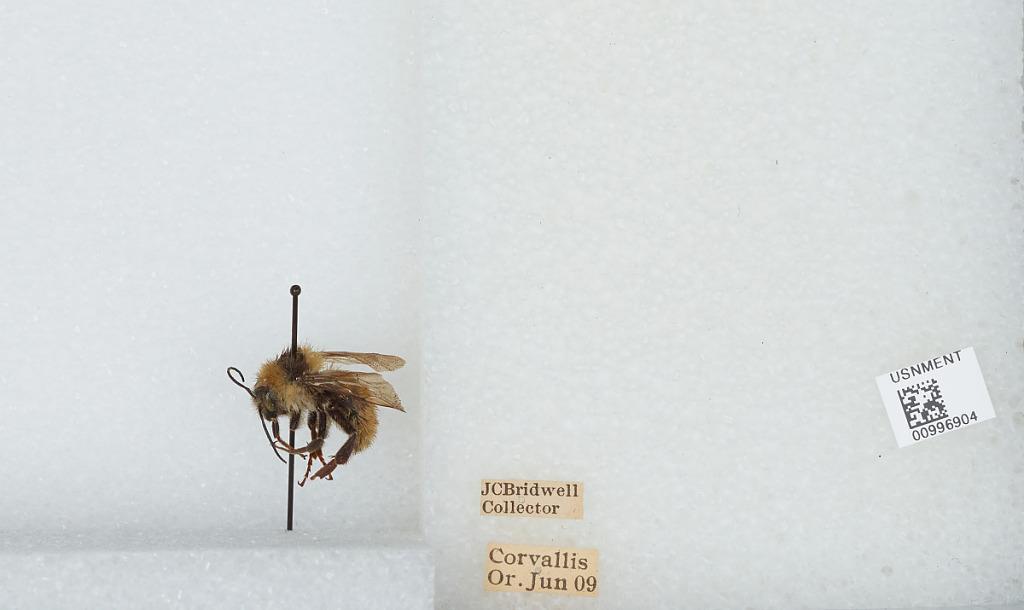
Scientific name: Bombus (Subterraneobombus) appositus Cresson
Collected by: J. Bridwell
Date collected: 1909-6-1
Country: United States
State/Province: Oregon
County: Benton
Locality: Corvallis
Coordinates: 44.5667, -123.283